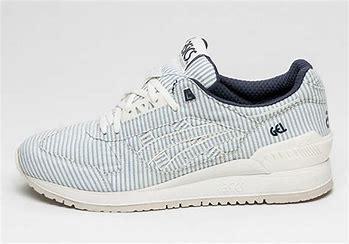
Brand: Asics
Model: Gel Respector